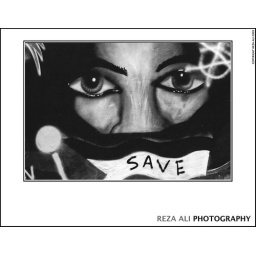
Another shot of the graffiti on the wall of the open air car park in Bukit Bintang...